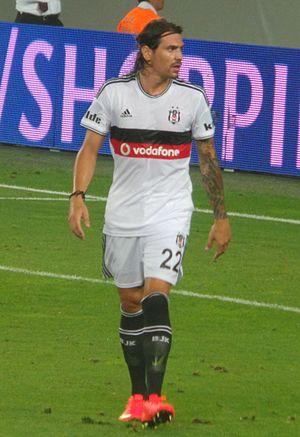
Ersan Adem Gülüm est un footballeur international turc, né le 17 mai 1987 à Carlton, Melbourne en Australie. Il évolue au poste de défenseur central pour le club australien du Adélaïde United FC en prêt du Hebei China Fortune FC.